Le Fresne-Poret

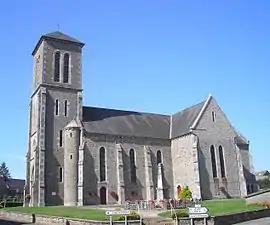
The church of Saint-Jean-Baptiste

Le Fresne-Poret is a commune in the Manche department in north-western France.